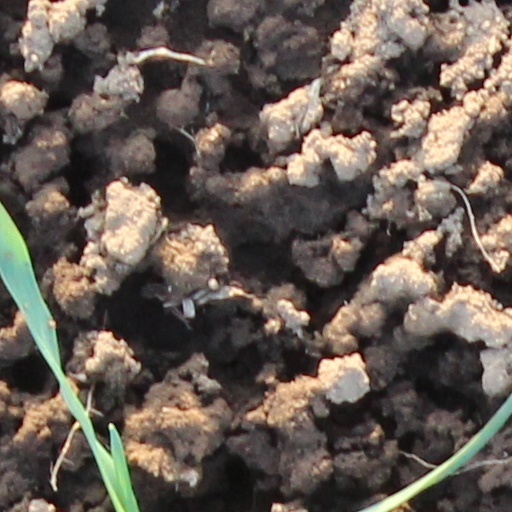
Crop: wheat